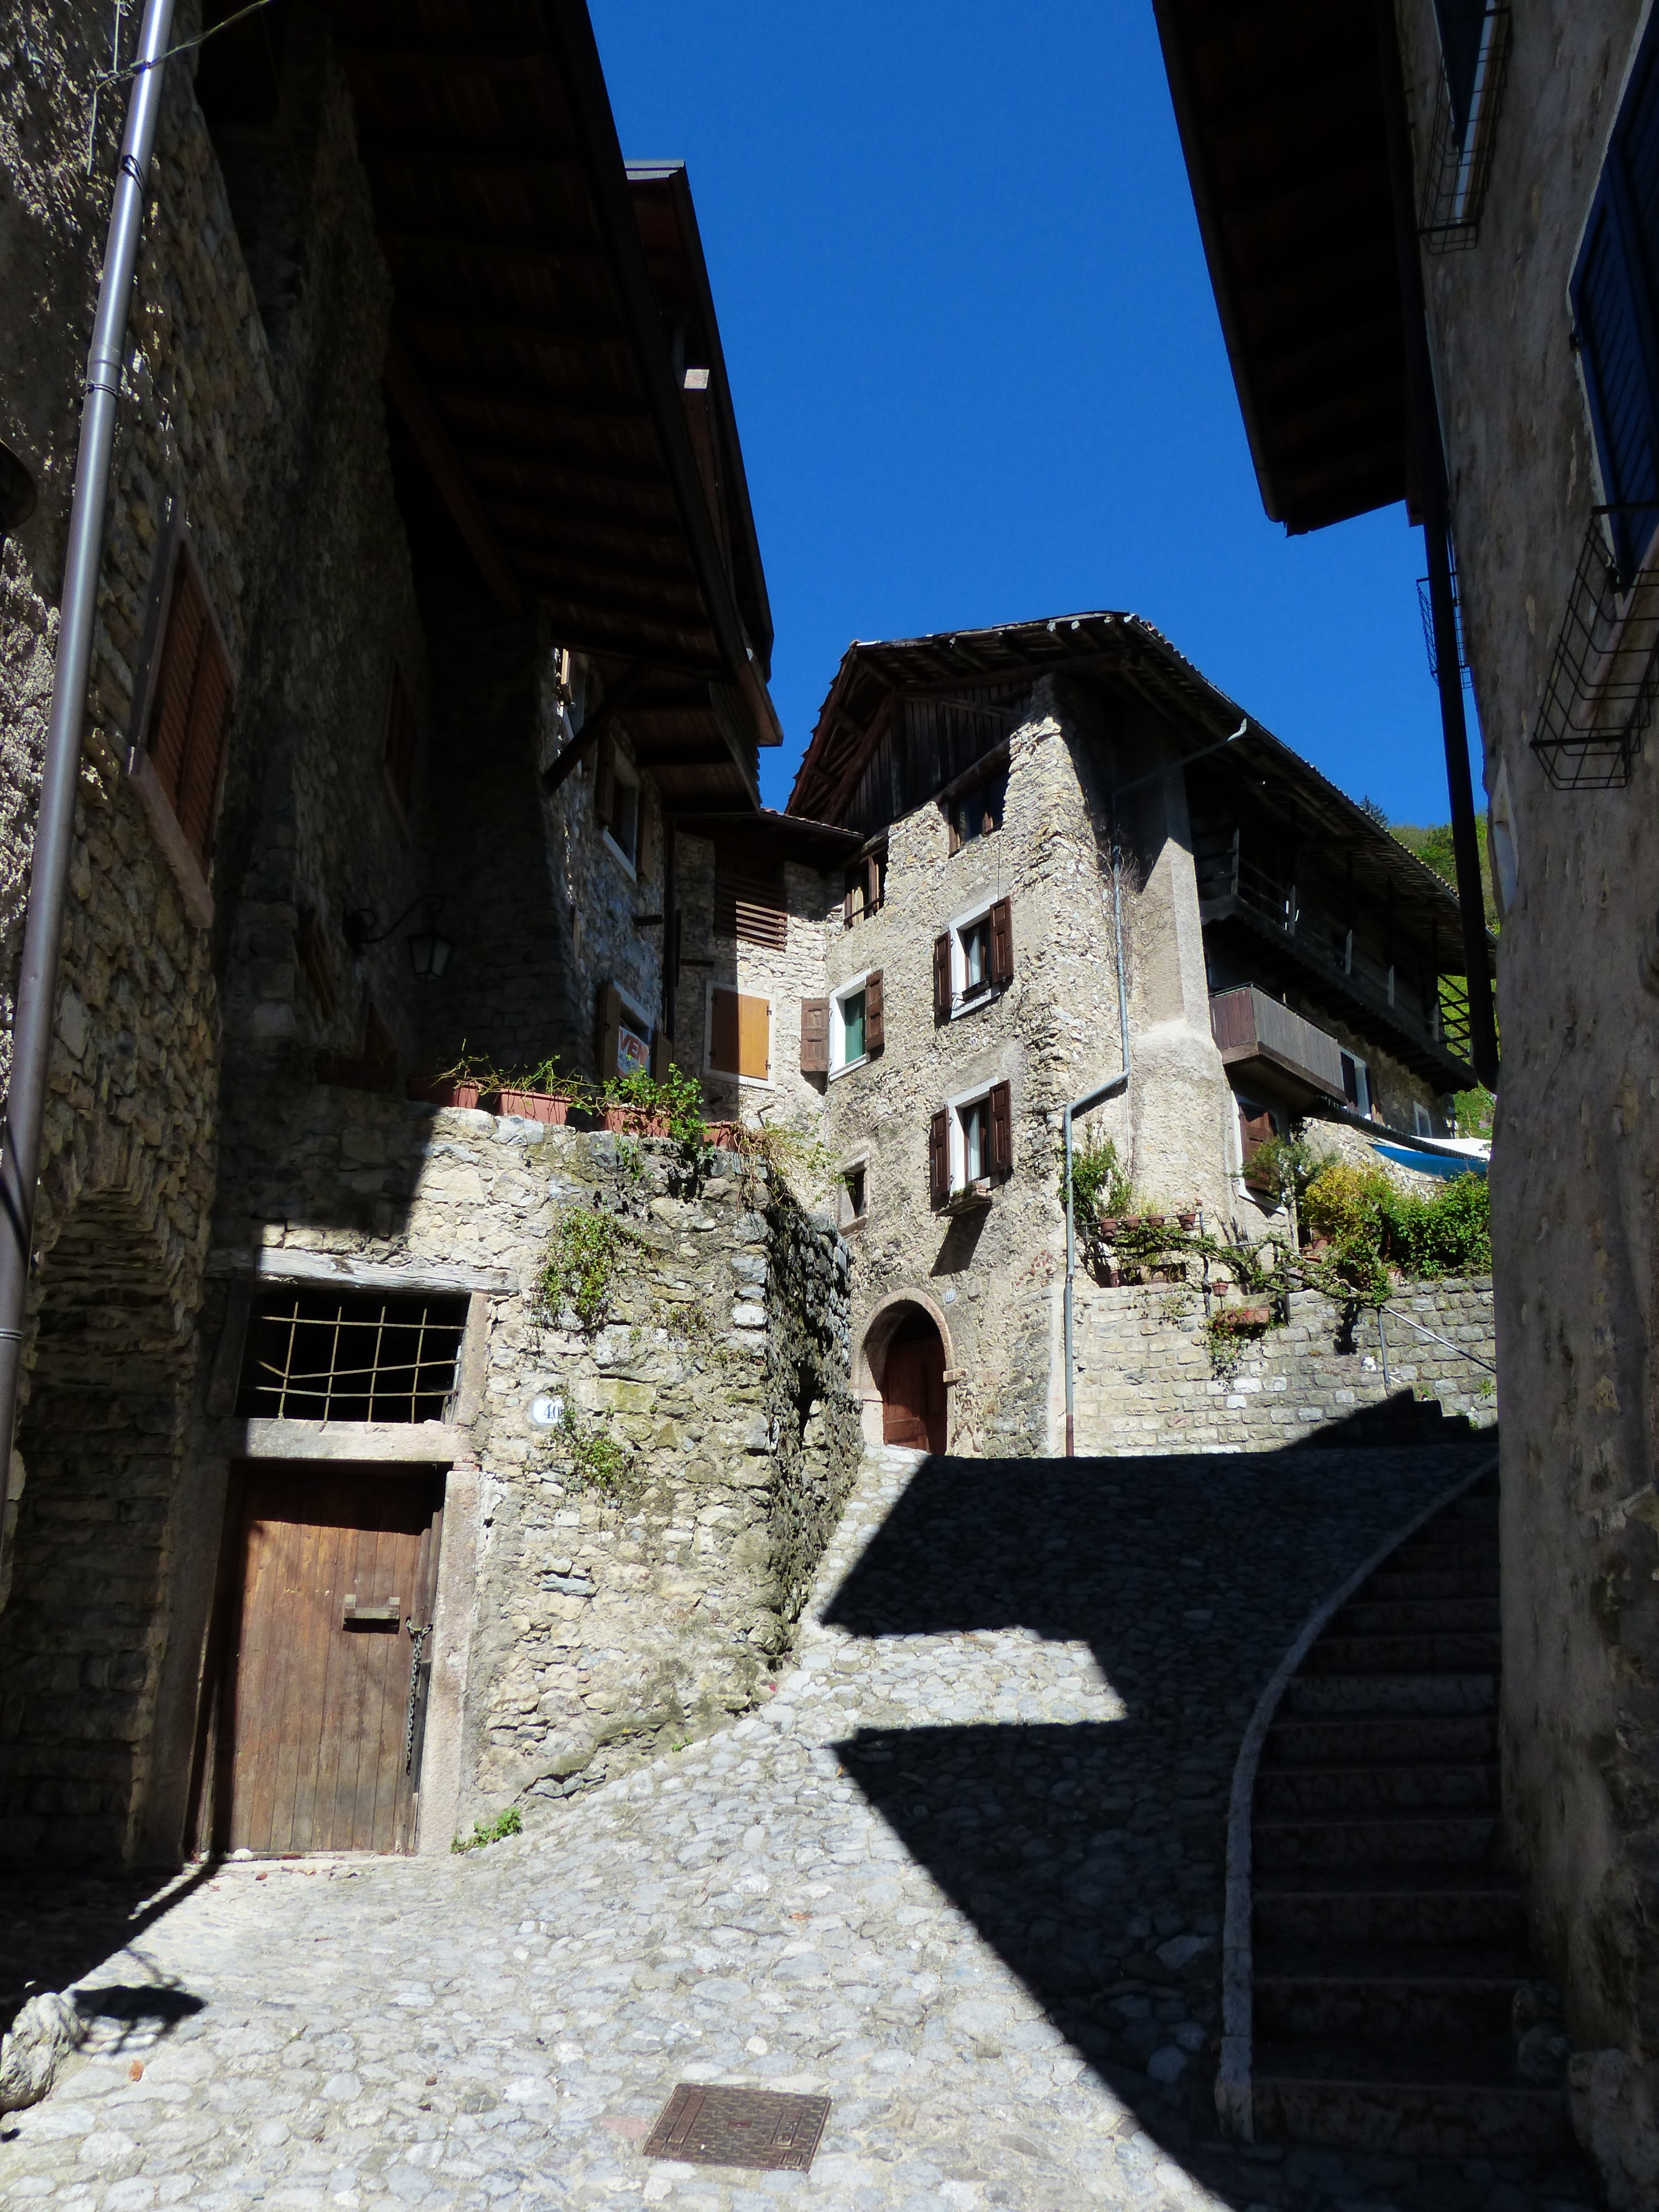
road, street, house, town, alley, wall, travel, village, italy, tourism, ruins, infrastructure, middle ages, neighbourhood, medieval village, canale di tenno, houses gorge, urban area, ancient history, tenno